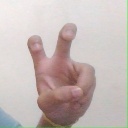
अक्षर: ई